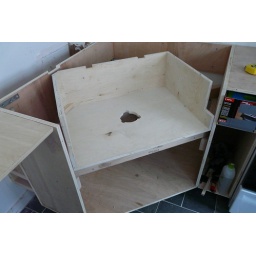
The sink box fitted in